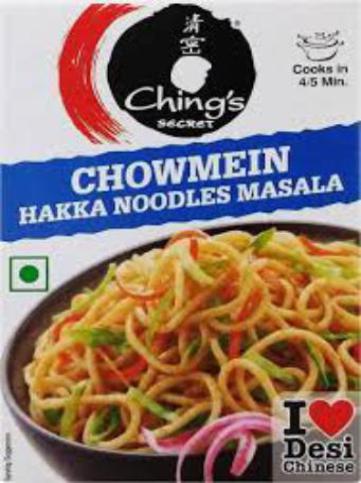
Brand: ching's secret
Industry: Food